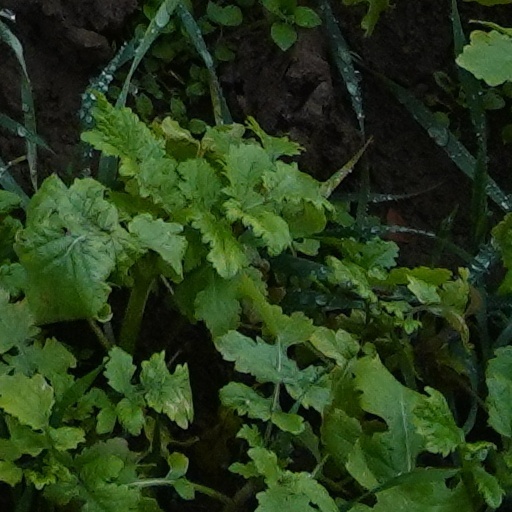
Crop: wheat